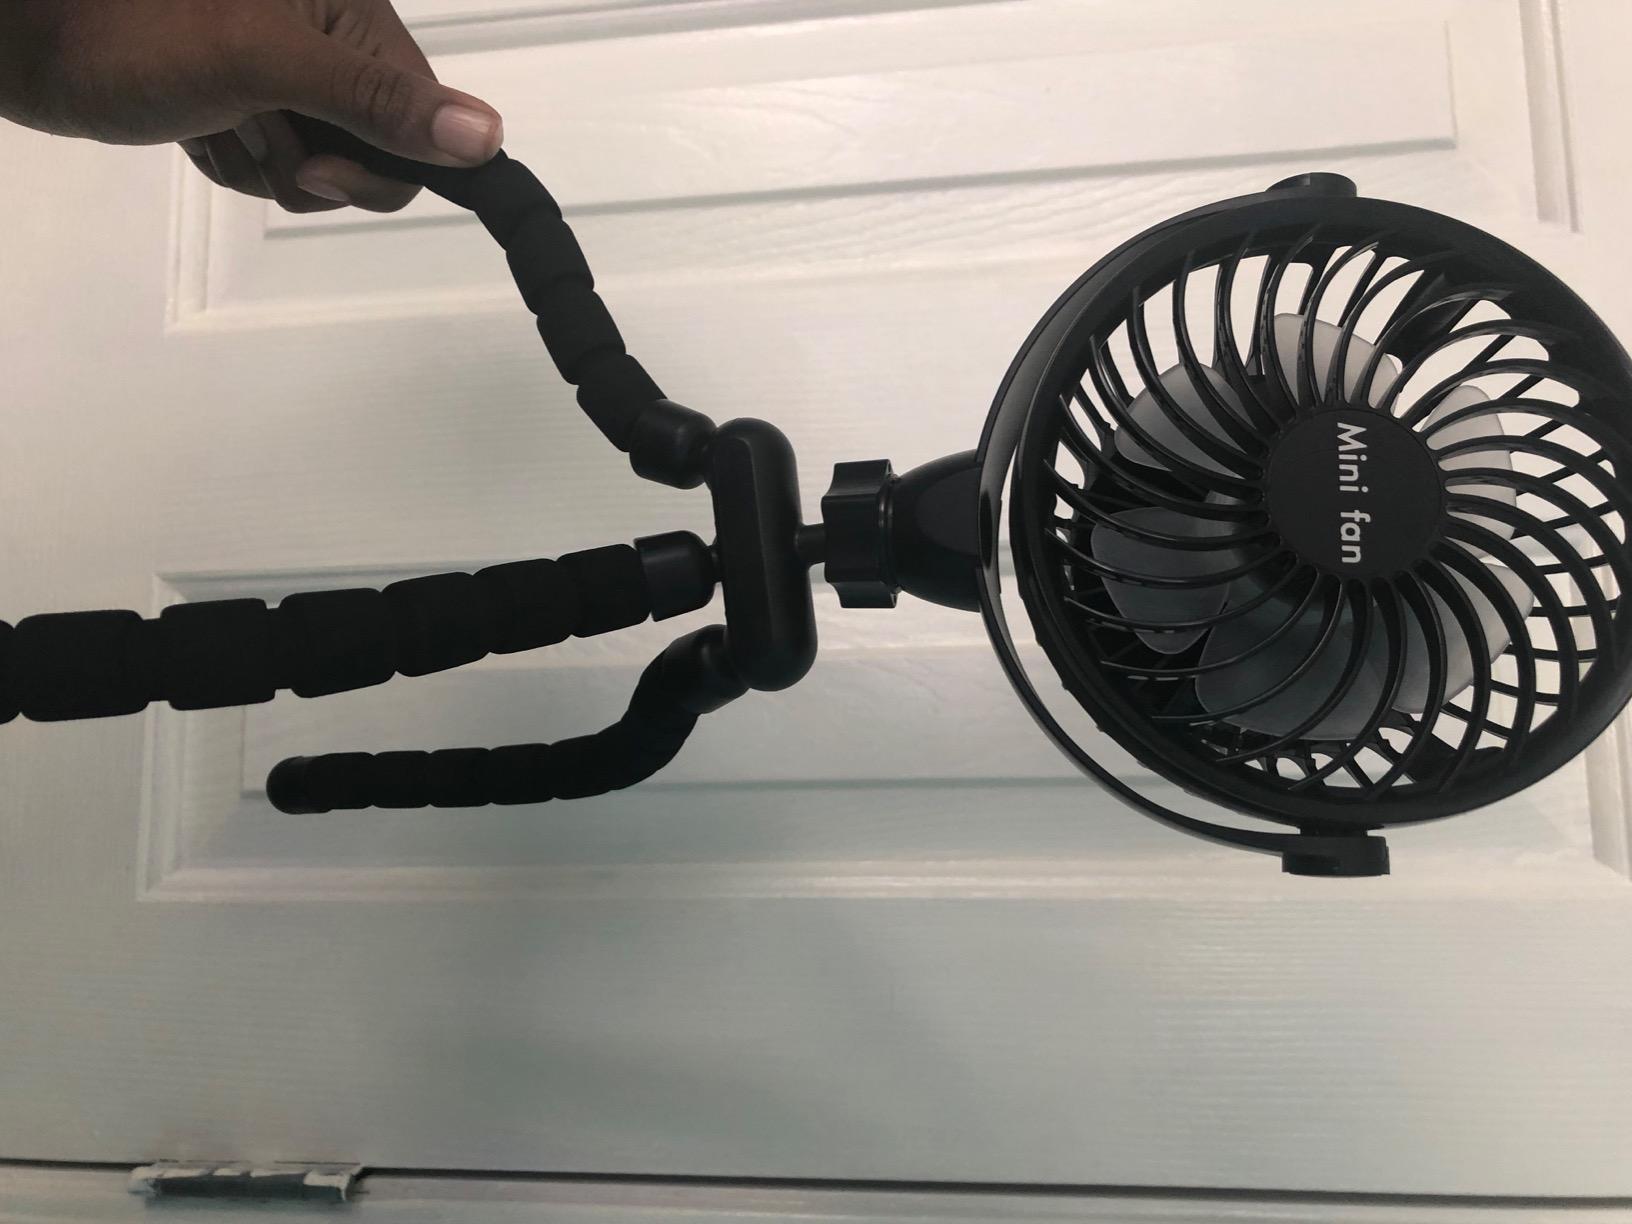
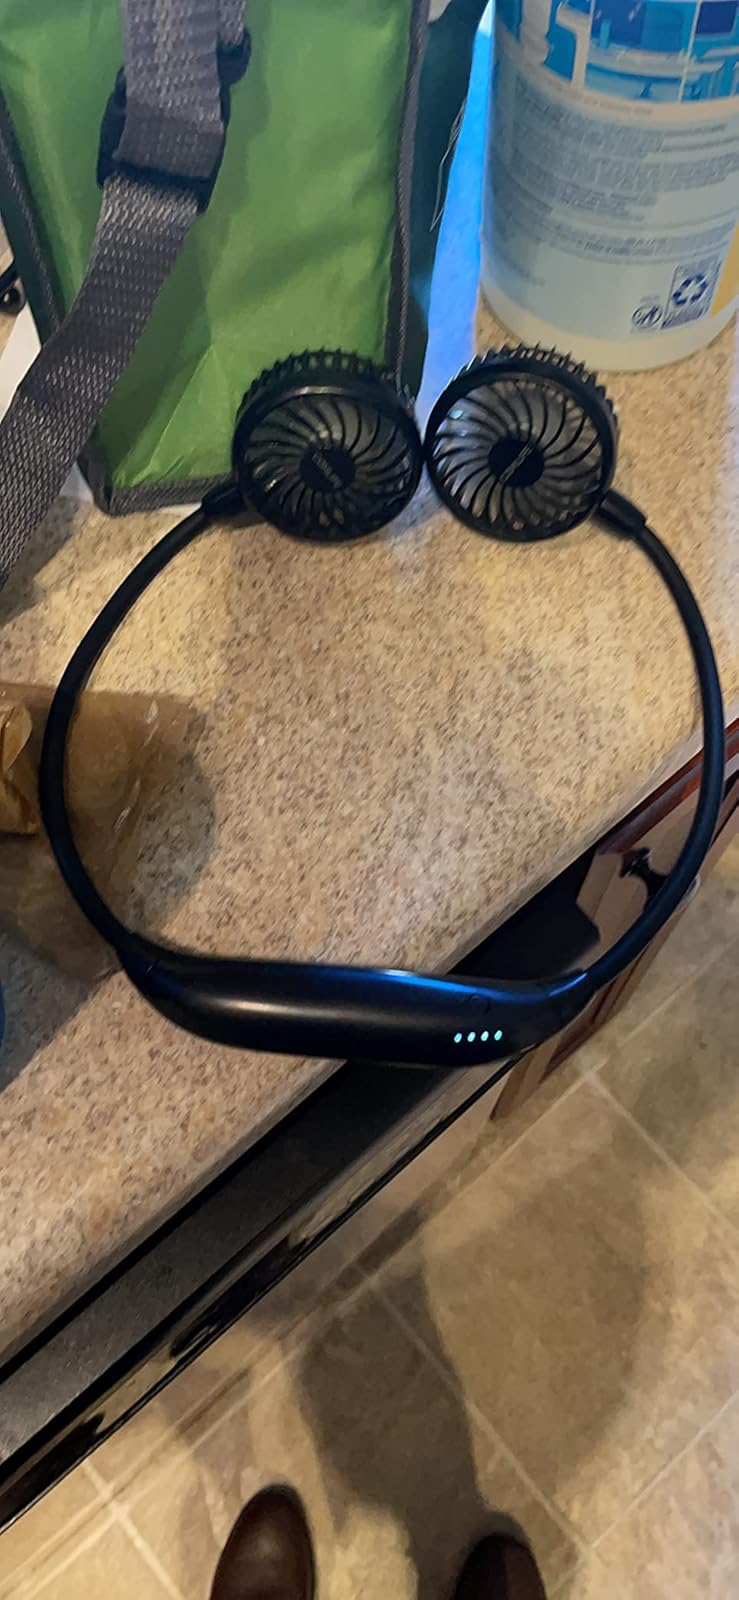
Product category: fan
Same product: no